Carbon cycle

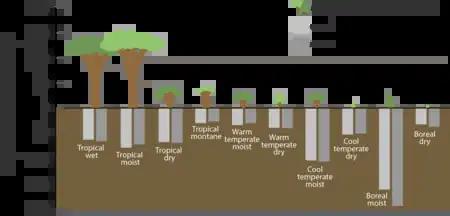
Amount of carbon stored in Earth's various terrestrial ecosystems, in gigatonnes.

The terrestrial biosphere includes the organic carbon in all land-living organisms, both alive and dead, as well as carbon stored in soils. About 500 gigatons of carbon are stored above ground in plants and other living organisms, while soil holds approximately 1,500 gigatons of carbon. Most carbon in the terrestrial biosphere is organic carbon, while about a third of soil carbon is stored in inorganic forms, such as calcium carbonate. Organic carbon is a major component of all organisms living on Earth. Autotrophs extract it from the air in the form of carbon dioxide, converting it to organic carbon, while heterotrophs receive carbon by consuming other organisms.